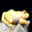
Label: frog